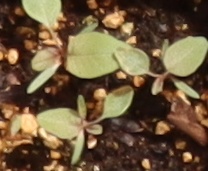
Label: Redroot Pigweed